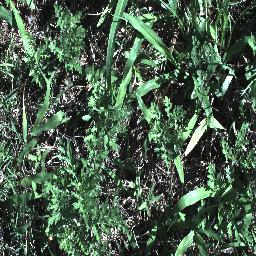
Label: parthenium